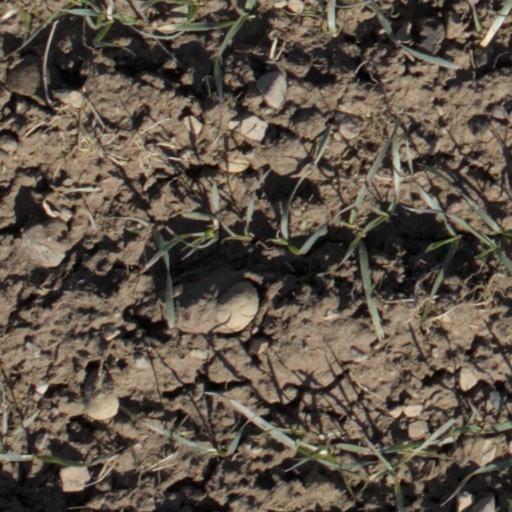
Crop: wheat